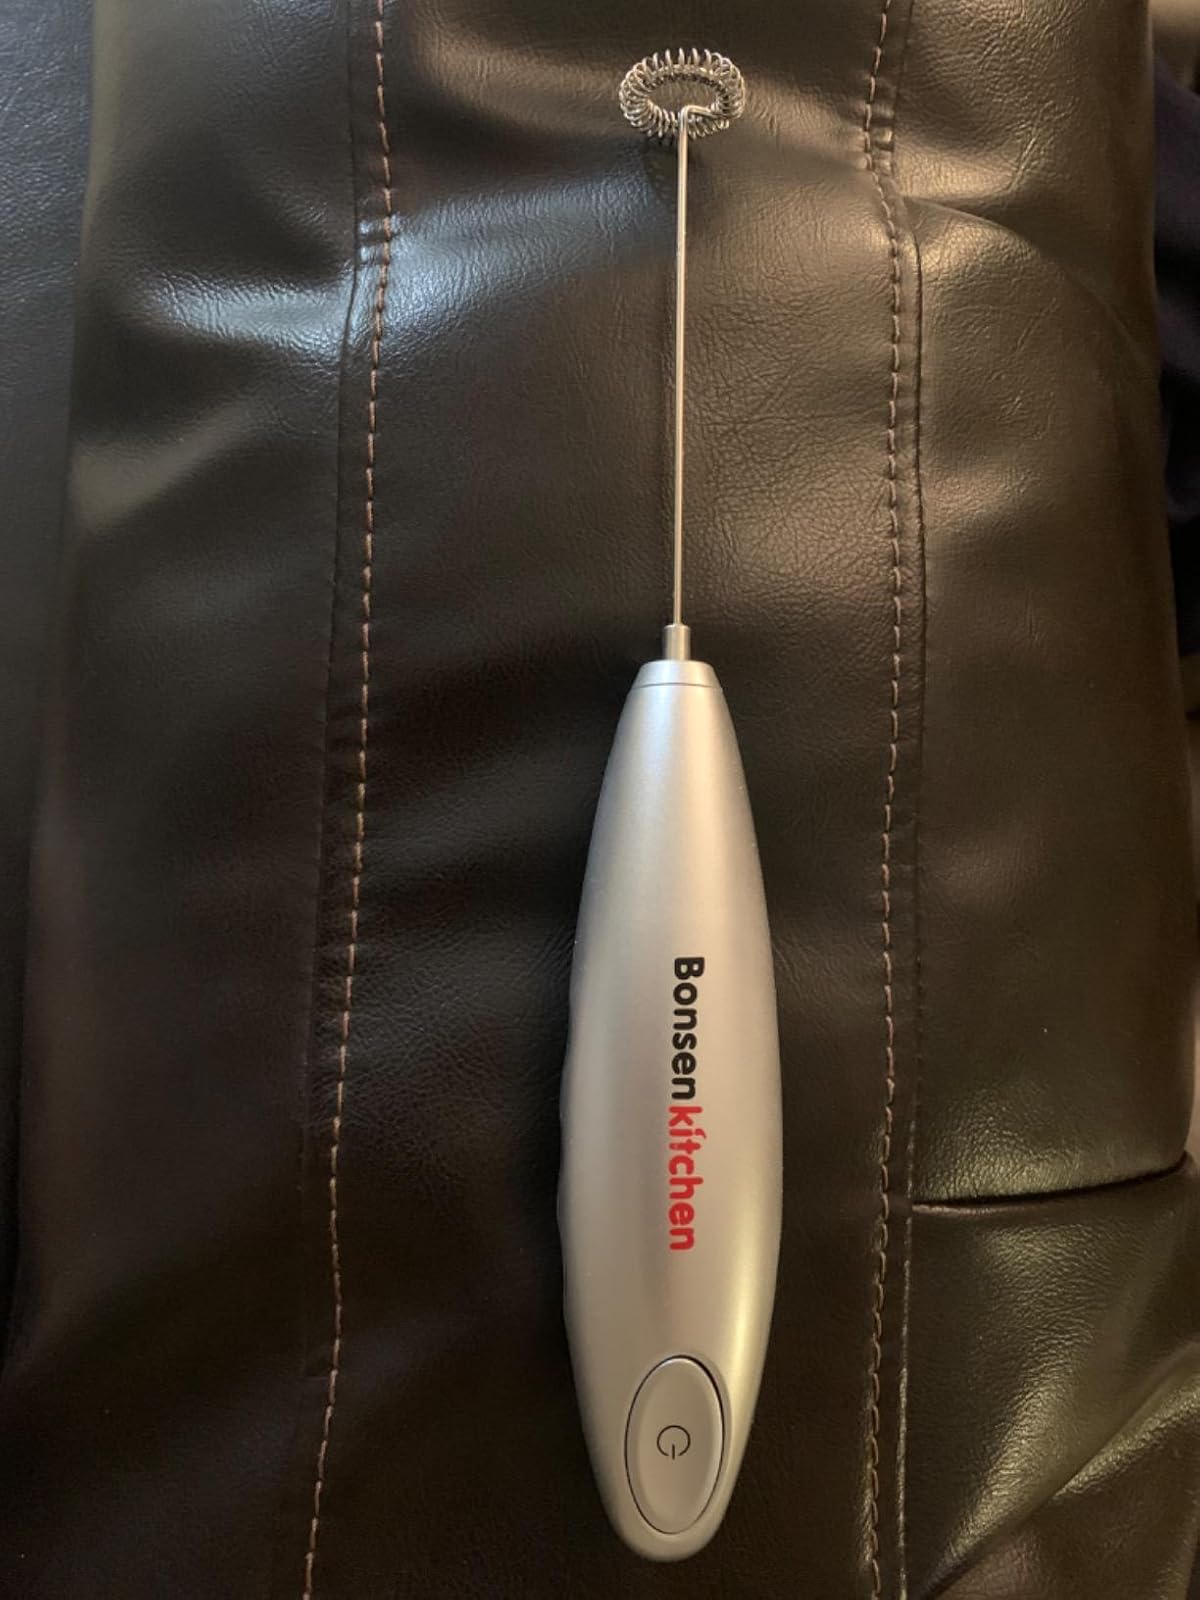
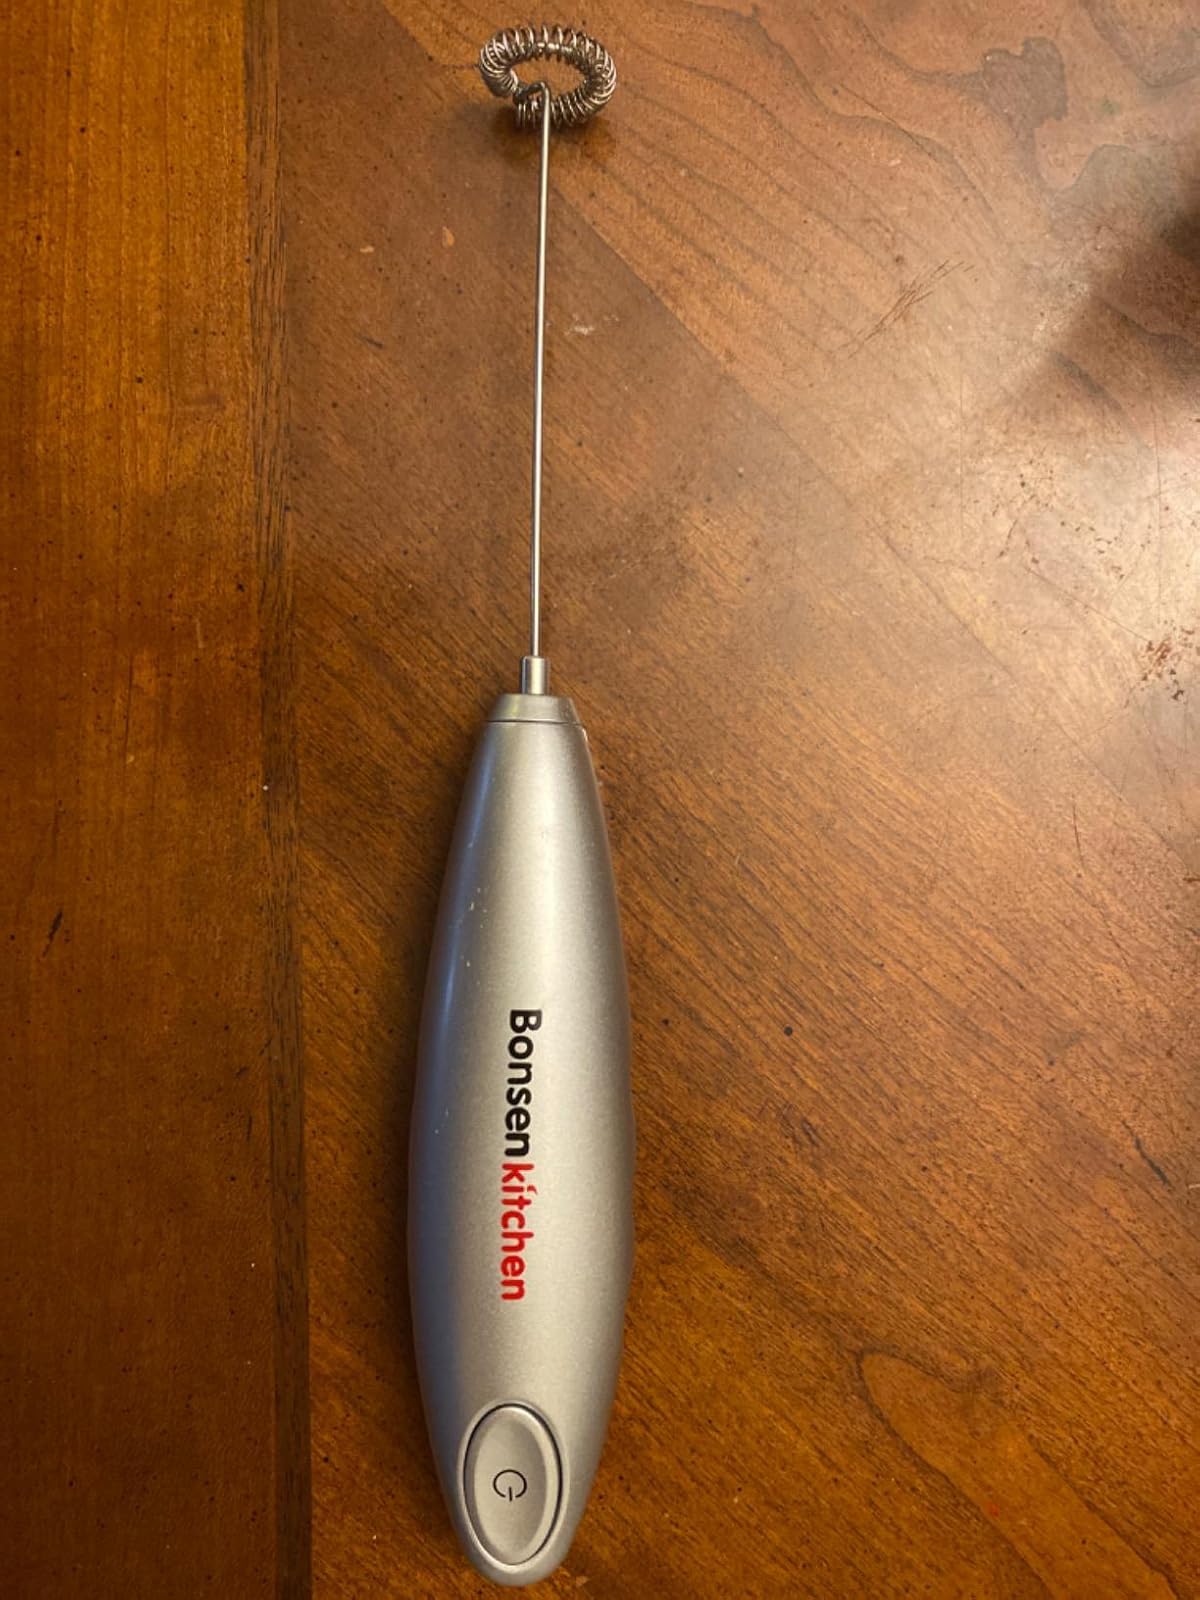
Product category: items_mixer
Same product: yes